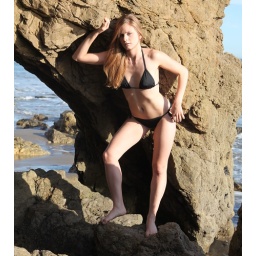
Photoshoot of a pretty model with long blonde hair and blue eyes in a black bikini.